Telecinema

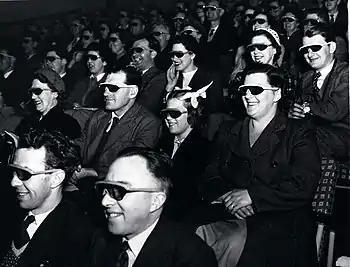
An audience wearing special glasses watch a 3D "stereoscopic film" at the Telecinema

The Telecinema was a small cinema built especially for the Festival of Britain's London South Bank Exhibition in the summer of 1951. It was situated between Waterloo station and the Royal Festival Hall.